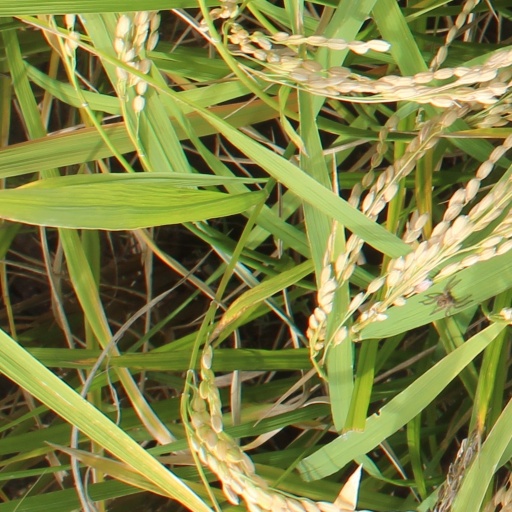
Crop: rice